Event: Nepal Earthquake
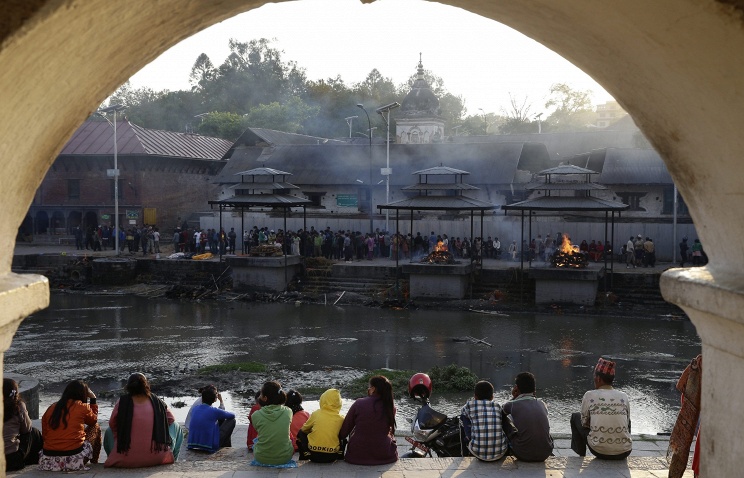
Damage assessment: no_damage